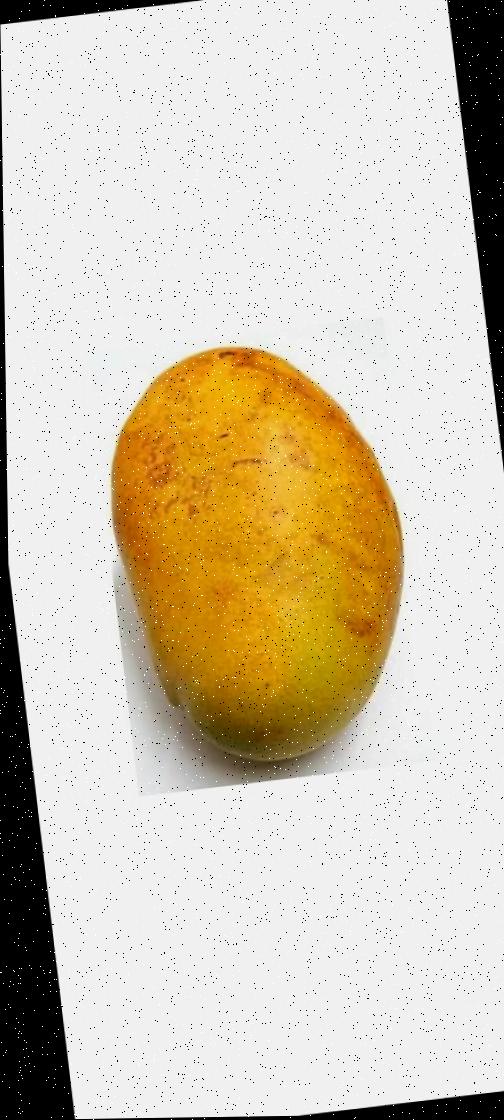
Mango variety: Bari-11